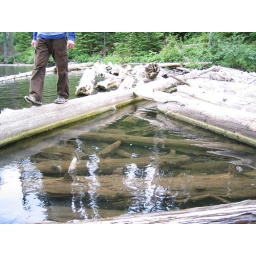
&lt;b&gt;clear&lt;/b&gt;: I was so amazed at how crystal clear this water was, all around the lake!